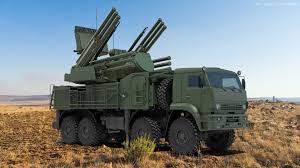
Label: Air Defense